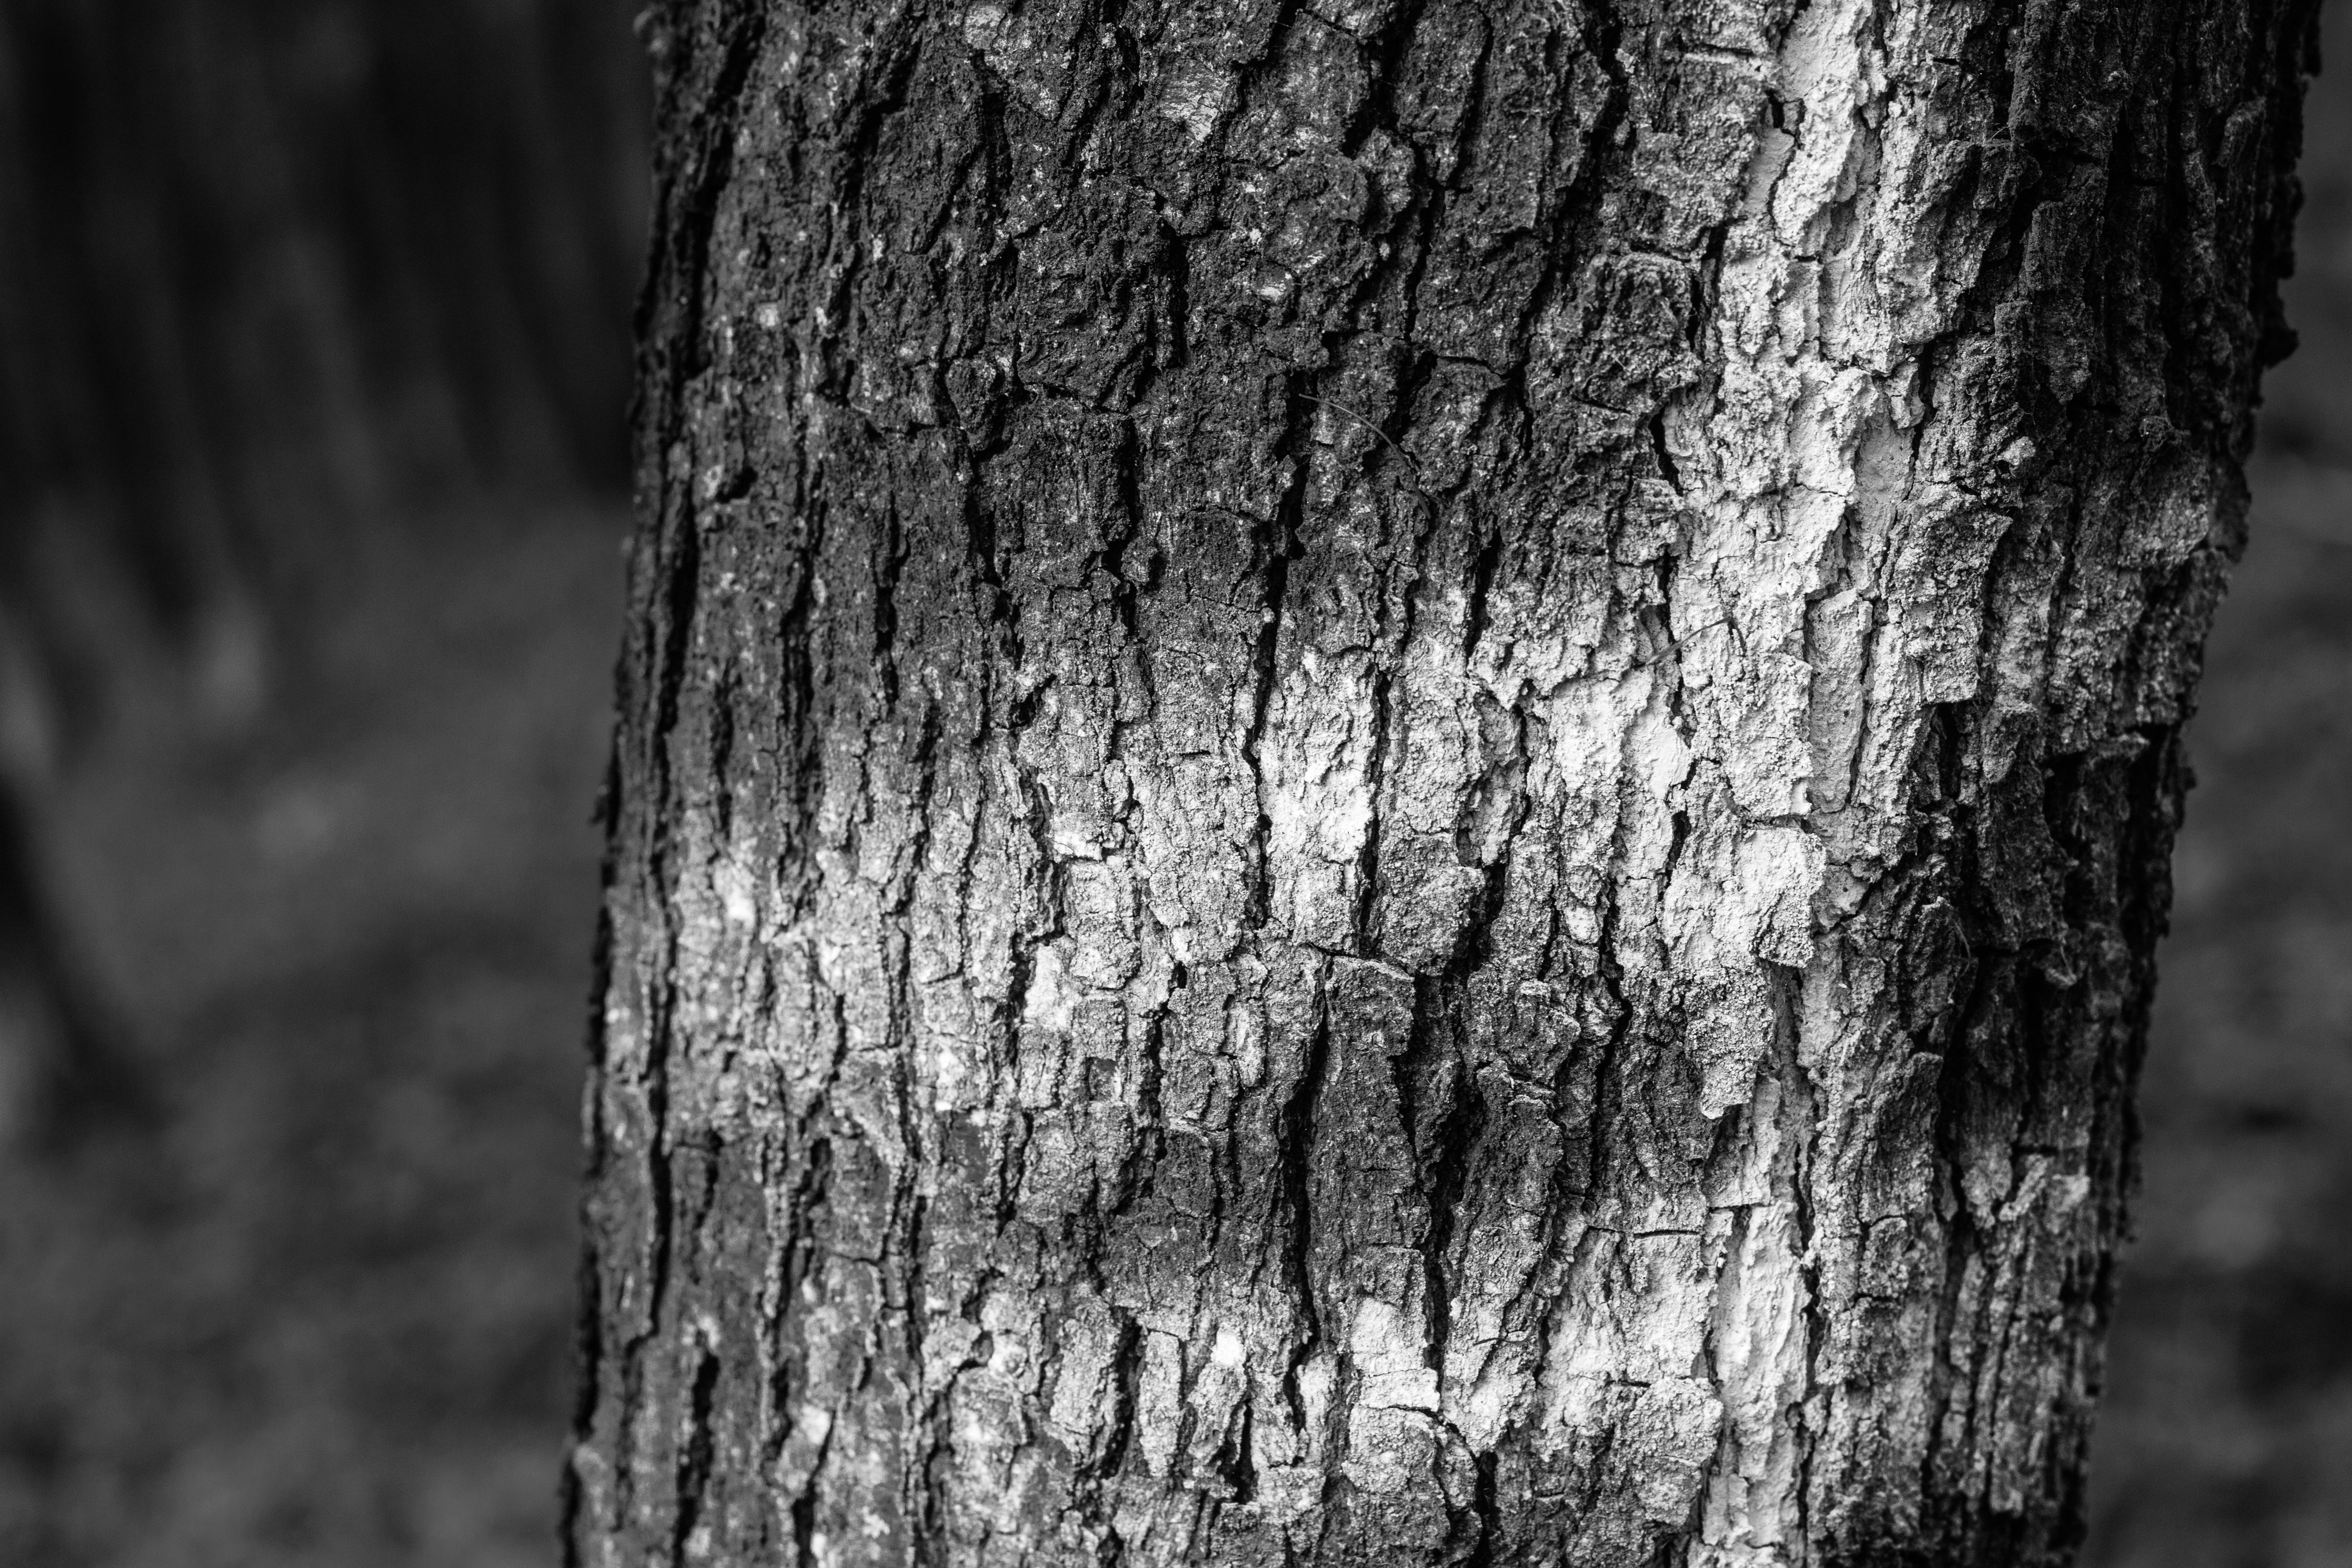
tree, nature, forest, branch, black and white, plant, wood, texture, leaf, trunk, monochrome, life, close up, beauty, fantasy, woodland, atmospheric, admiration, flowering plant, monochrome photography, plant stem, woody plant, land plant